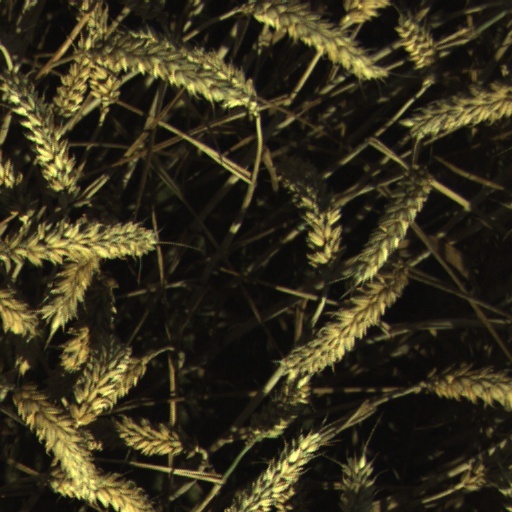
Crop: wheat